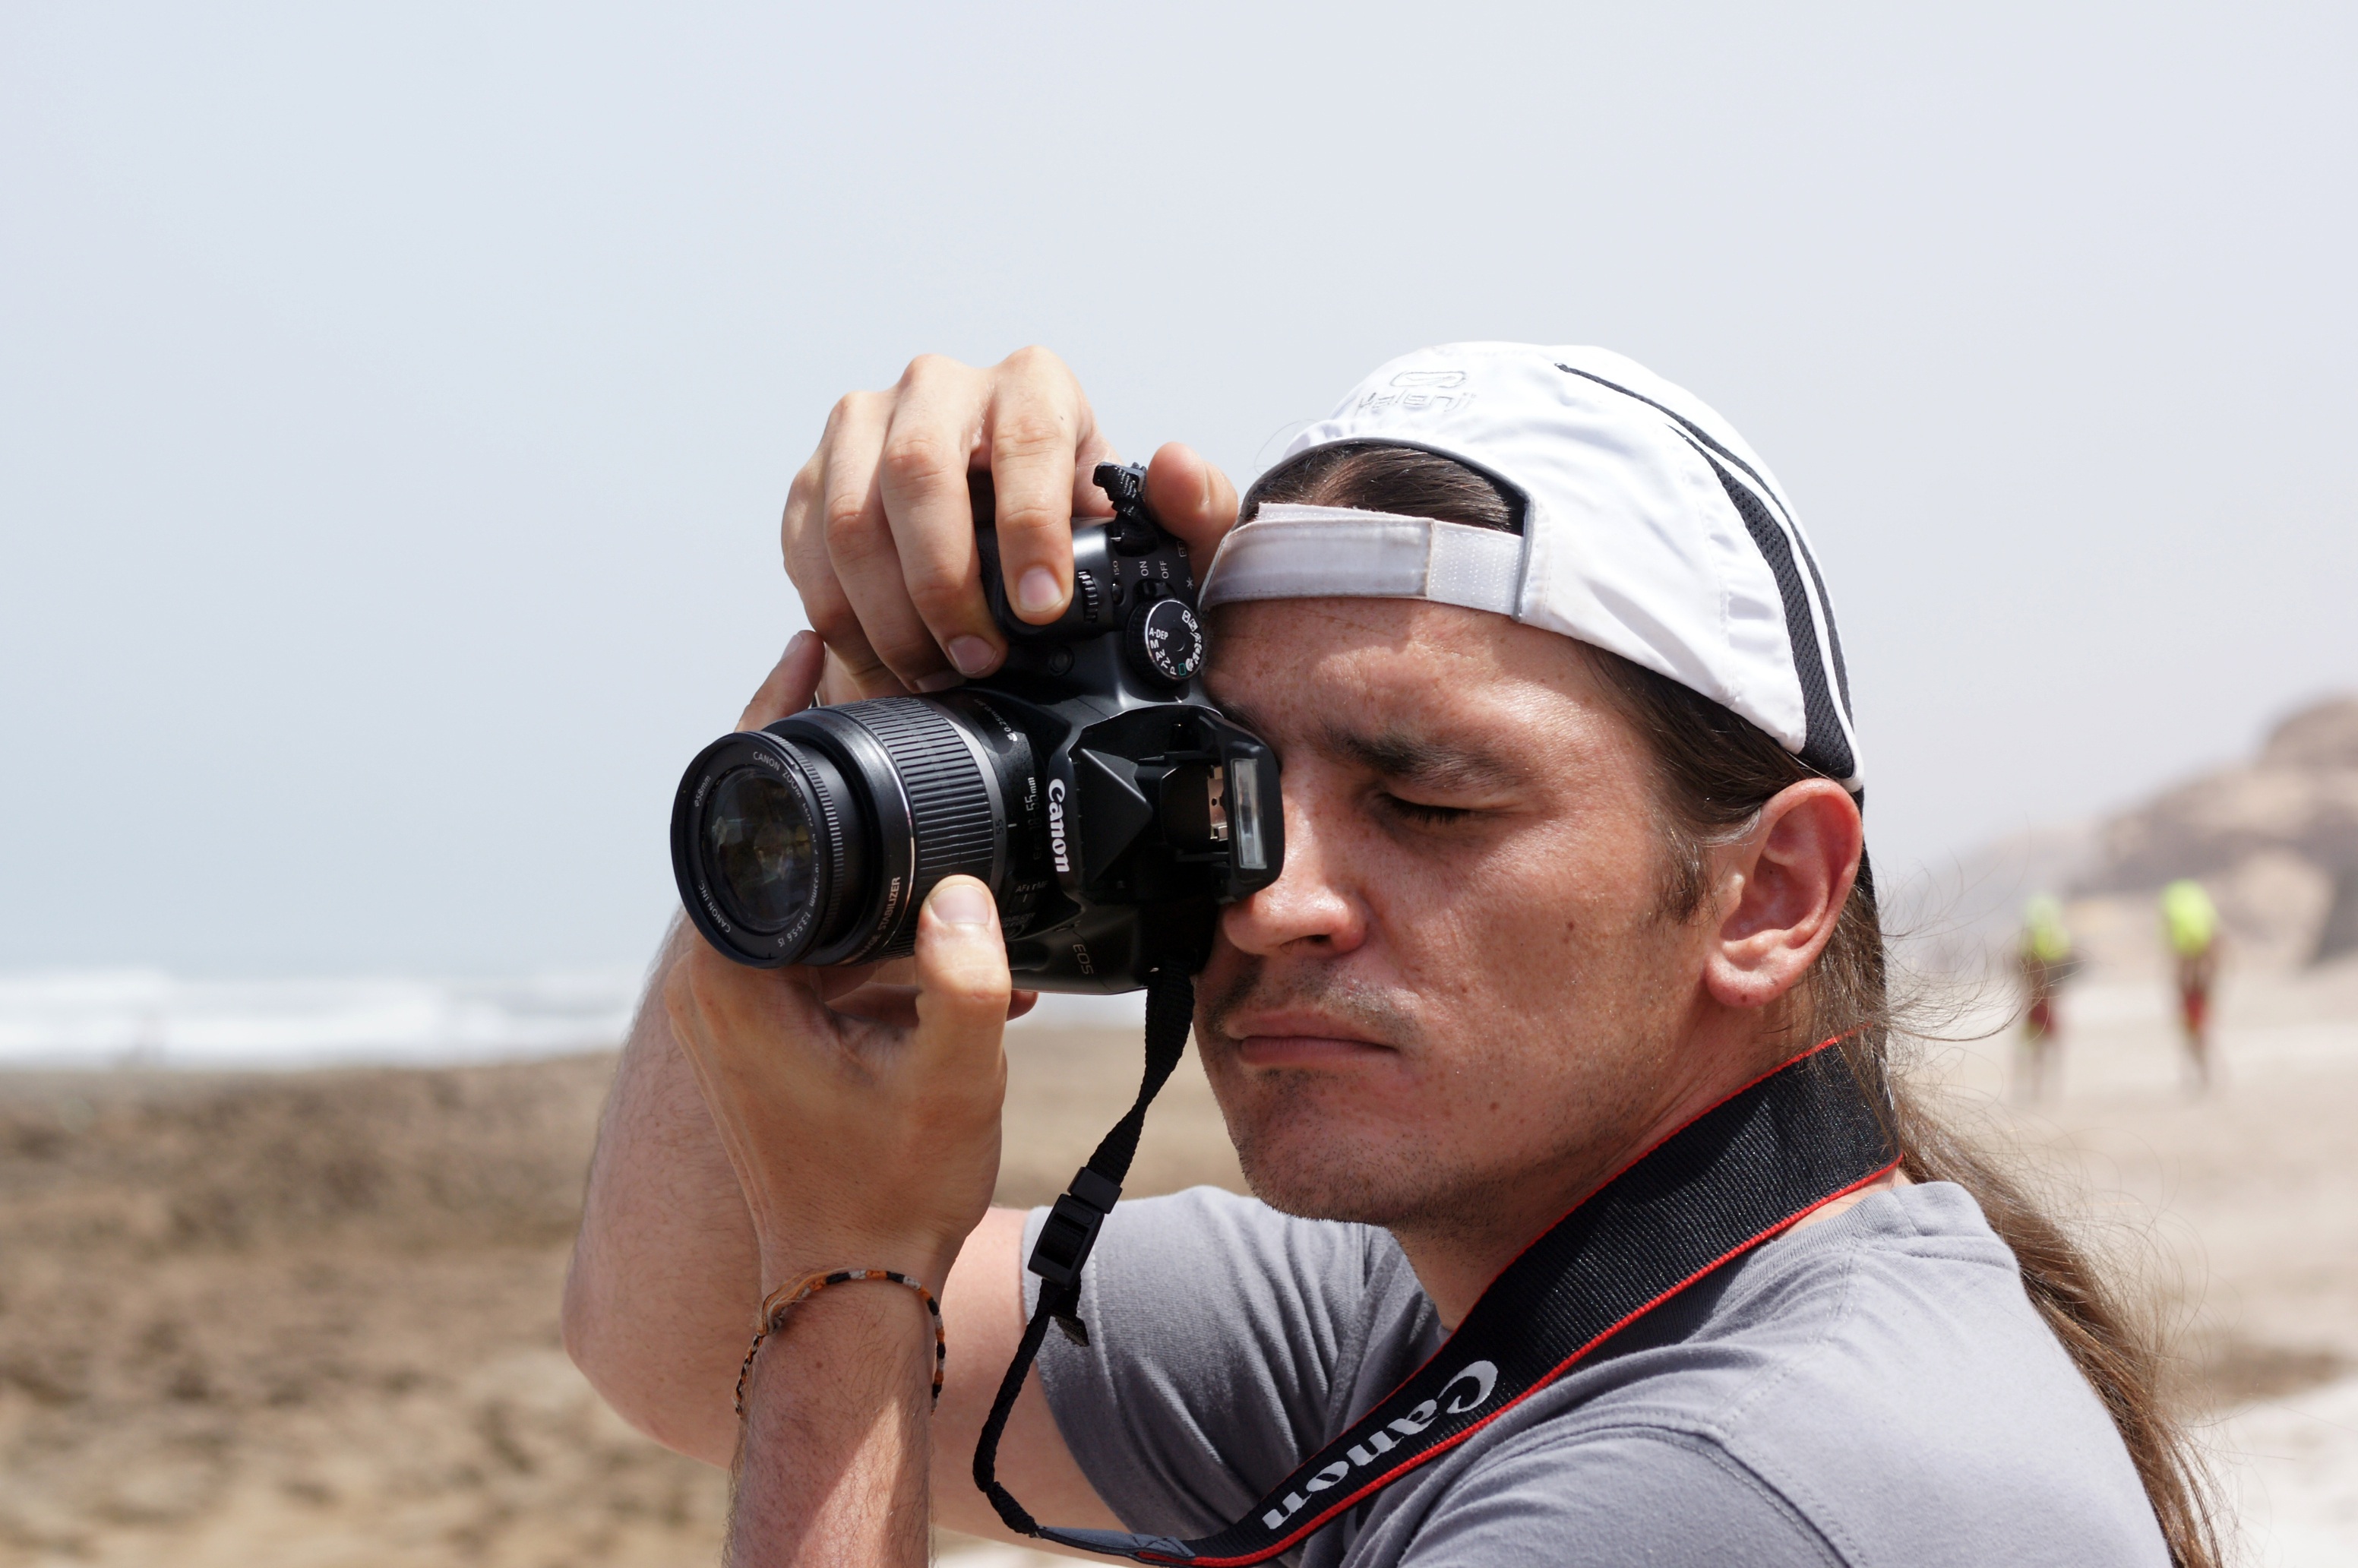
man, people, camera, photography, photographer, spring, device, shooting, tuning, picture, photograph, objective, taken